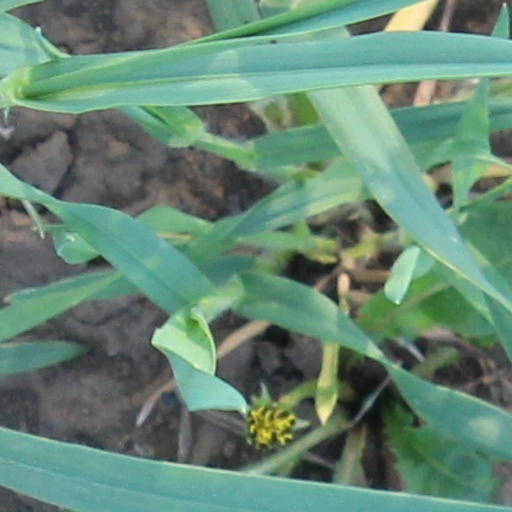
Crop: wheat